Harry C. and Jessie F. Franzheim House

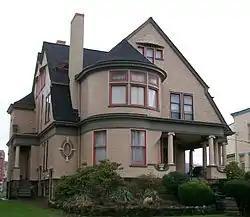
Harry C. and Jessie F. Franzheim House, March 2010

Harry C. and Jessie F. Franzheim House is a historic home located on Wheeling Island at Wheeling. It was built in 1897, and is a three-story shingle style dwelling. It sits on a sandstone foundation. It features a cross gambrel roof with a long slope, two round towers with curved-glass windows, and a wide front porch with Ionic order columns.